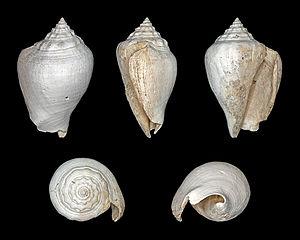
Coquille fossile de Conque batailleuse (Strombus alatus, Strombidae), récoltée dans le gisement de Caloosahatchee (Pliocène, Néogène, Tertiaire), à Sarasota, en Floride (États-Unis). De gauche à droite et de haut en bas
Strombus est un genre de mollusques de la classe des gastéropodes.